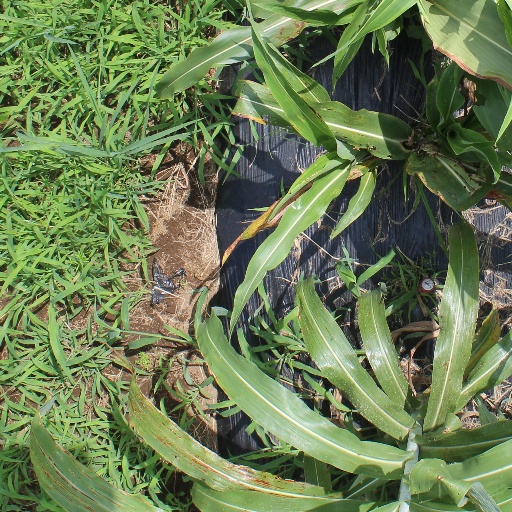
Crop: sorghum